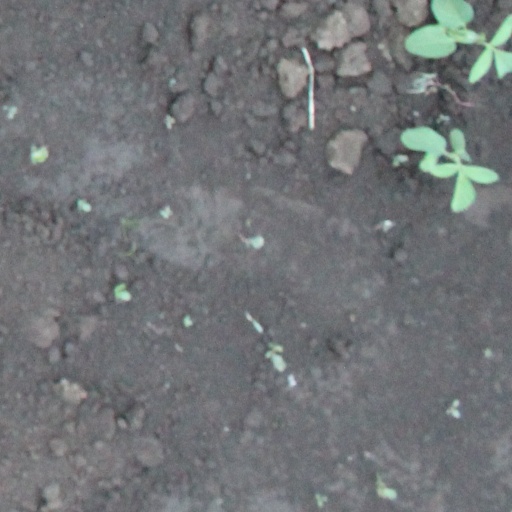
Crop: soybean